Basquiat (film)

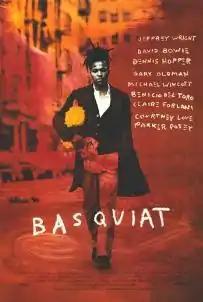
Theatrical release poster

Basquiat is a 1996 American biographical drama film directed, written and co-composed by Julian Schnabel in his feature directorial debut. The film is based on the life of American postmodernist/neo expressionist artist Jean-Michel Basquiat. It is the first film about an American painter written and directed by another painter.